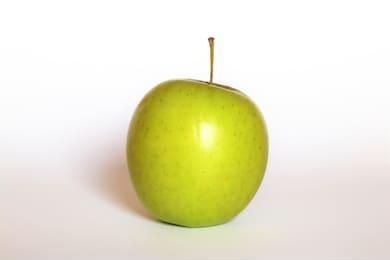
Label: apple